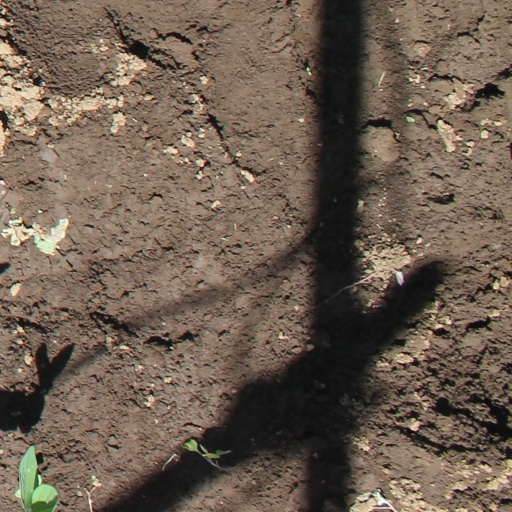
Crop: soybean